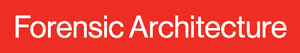
Forensic Architecture est un groupe de recherche multidisciplinaire basé à l'Université de Londres, qui utilise des techniques et des technologies architecturales pour enquêter sur les cas de violence d'État et de violations des droits de l'homme dans le monde, dirigé par l'architecte Eyal Weizman.